AFC Whyteleafe

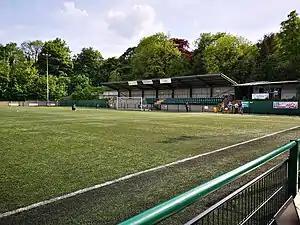
Church Road, the club's home ground

The site of Church Road was formerly farmland, and the farm's existing buildings were converted into the clubhouse and dressing rooms. Whyteleafe FC originally planned to add a running track and cricket pitch to the complex, but these plans were abandoned. Floodlights were added in the early 1980s and a new main stand added in 1999 for the club's first round FA Cup match against Chester City, which saw a record attendance of 2,164. Some of the turnstiles added at the ground were purchased from Stoke City's Victoria Ground after they moved to the Britannia Stadium in 1997.